The Treacherous

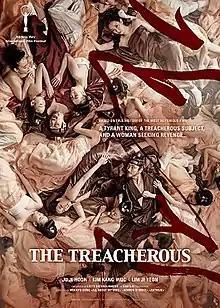
Theatrical release poster

The Treacherous is a 2015 South Korean period drama film about Joseon's king Yeonsan, directed by Min Kyu-dong. It follows Im Sung-jae, a notorious vassal who, alongside his father Im Sa-hong, manipulated King Yeonsangun of Joseon. The film was theatrically released on May 21, 2015.